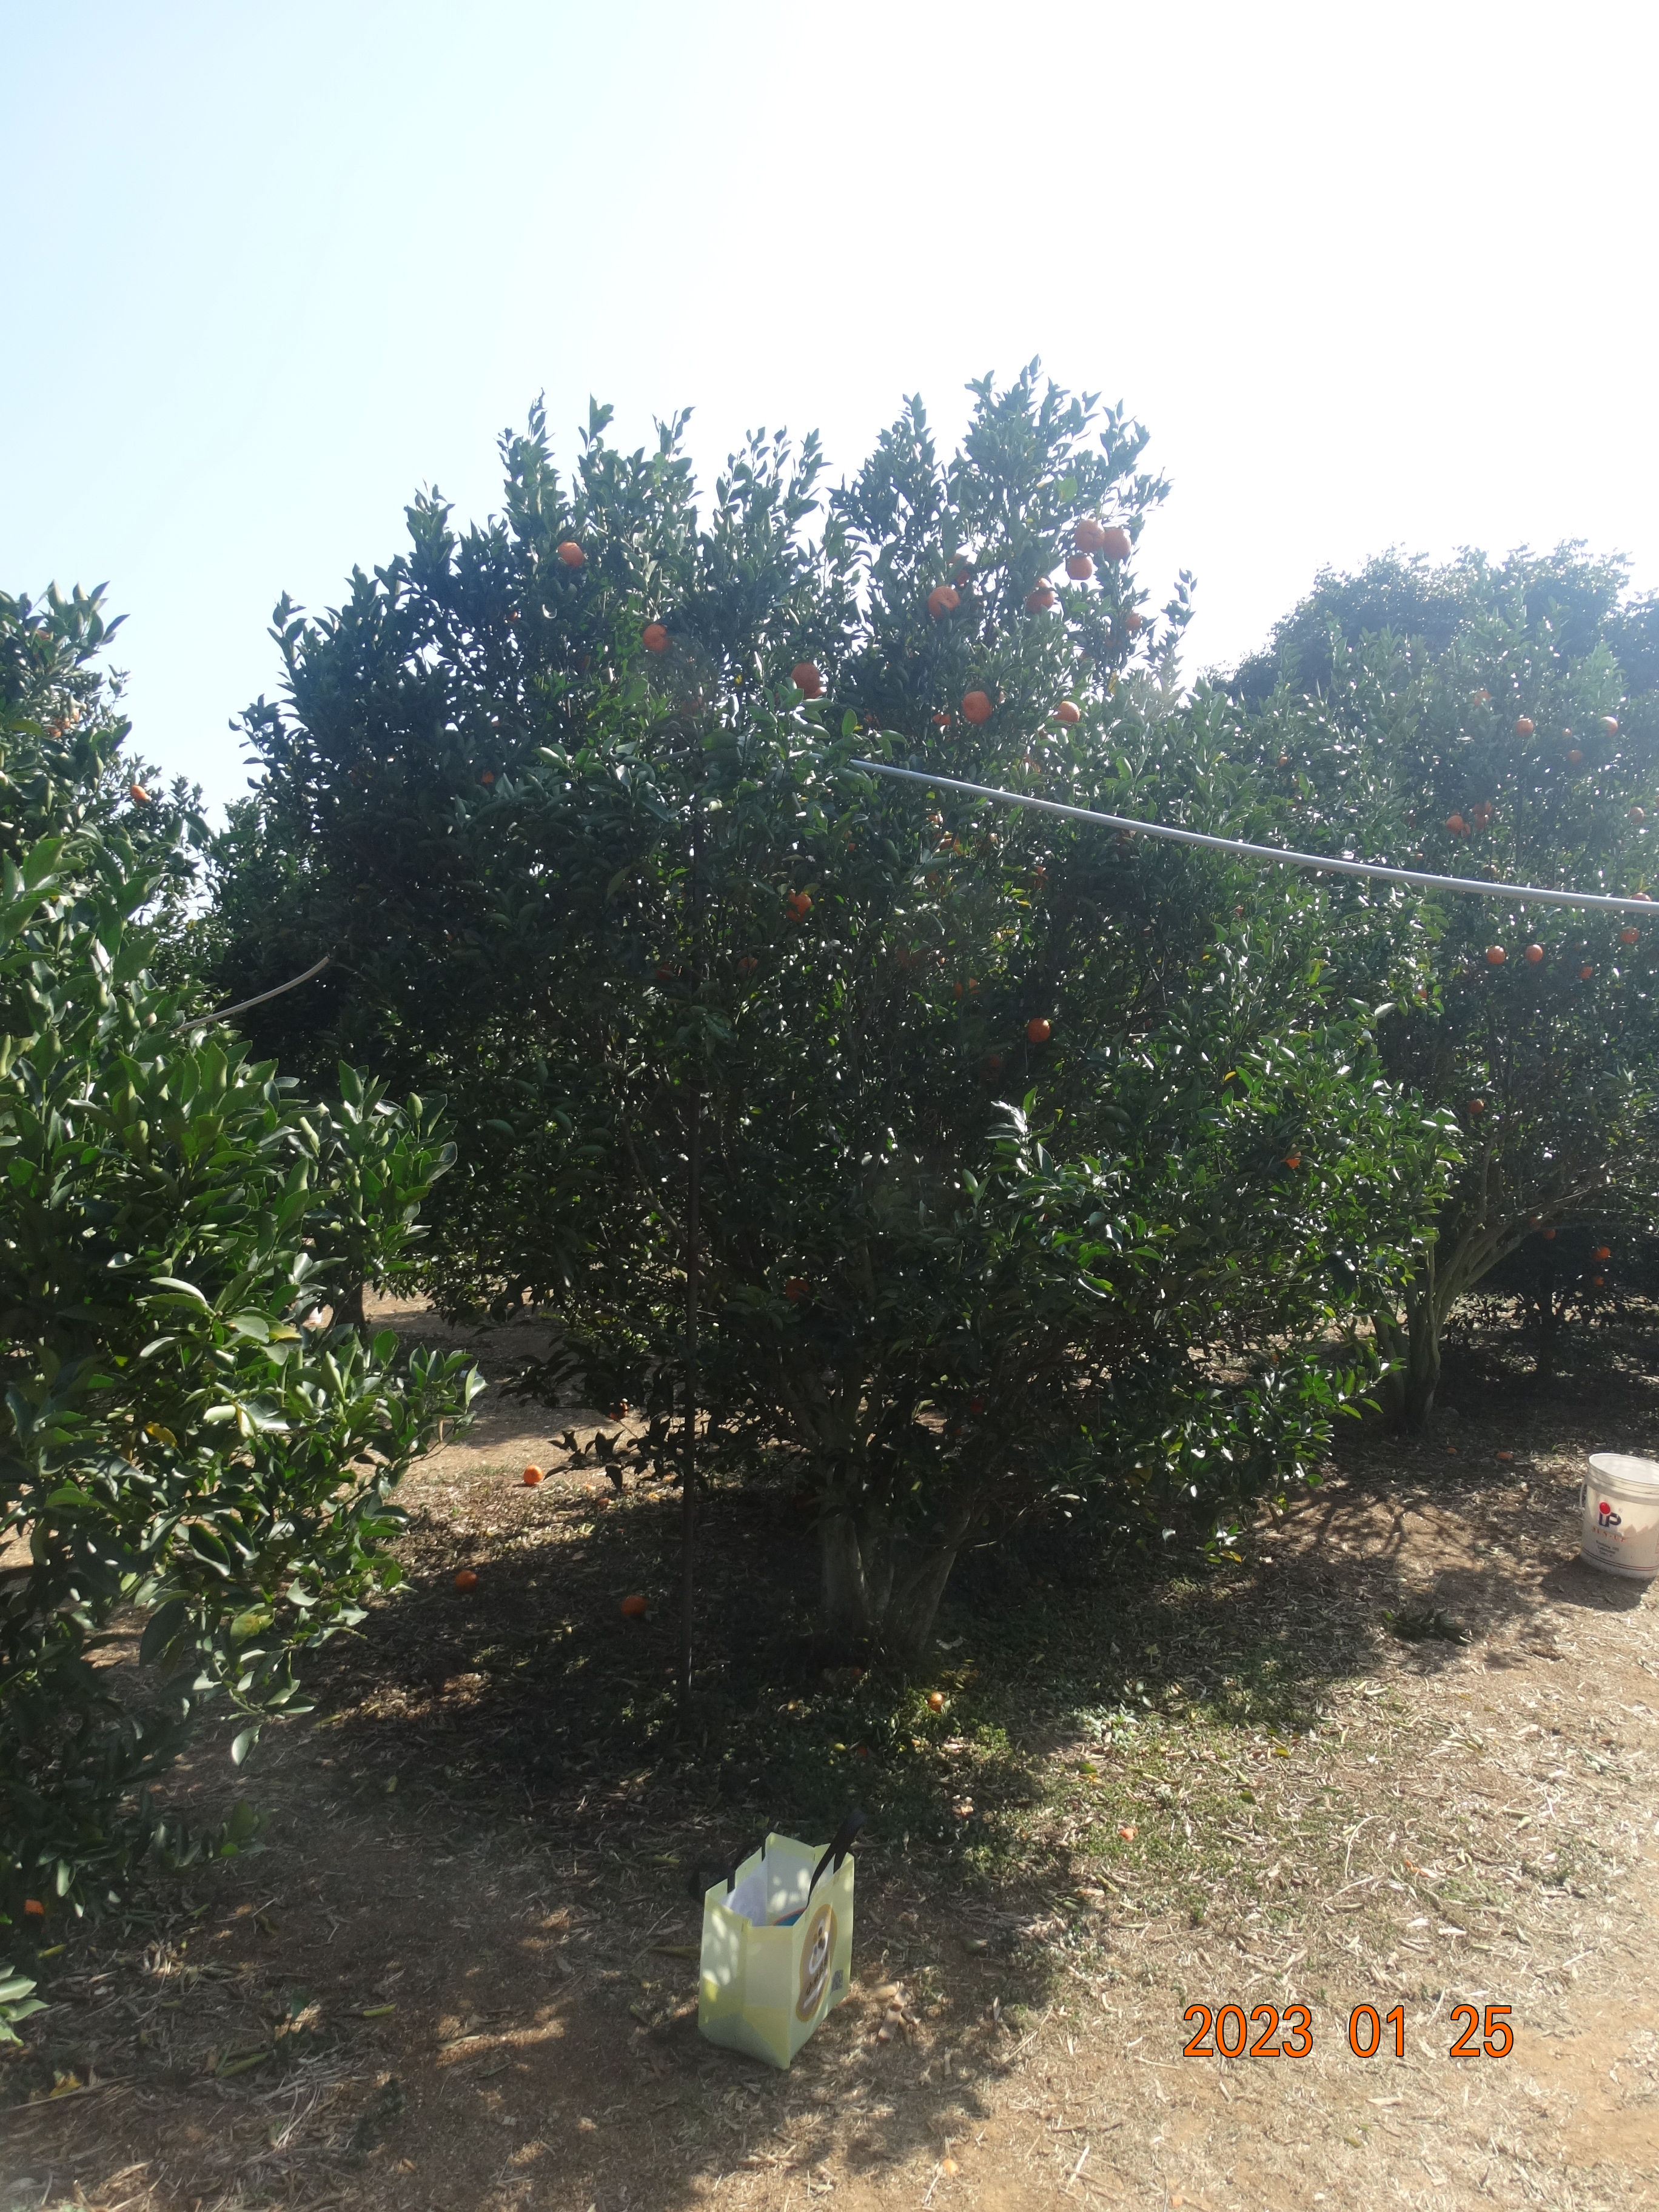
Citrus fruit variety: ponkan